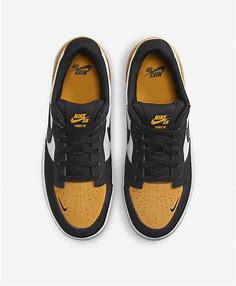
Brand: Nike
Model: SB Force 58